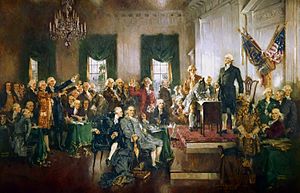
USA's forfatning / Historie / Philadelphiakonventets arbejde
Philadelphia konventet
USA's forfatning er den amerikanske grundlov. Den er grundlag og udgangspunkt for al lovgivning og al myndighedsudøvelse på føderalt niveau i USA. Forfatningen regulerer også forholdet mellem føderationen – dvs. centralregeringen – de enkelte delstater og borgerne i USA.